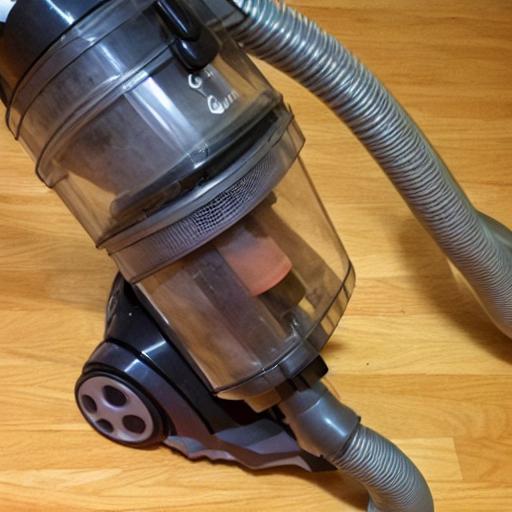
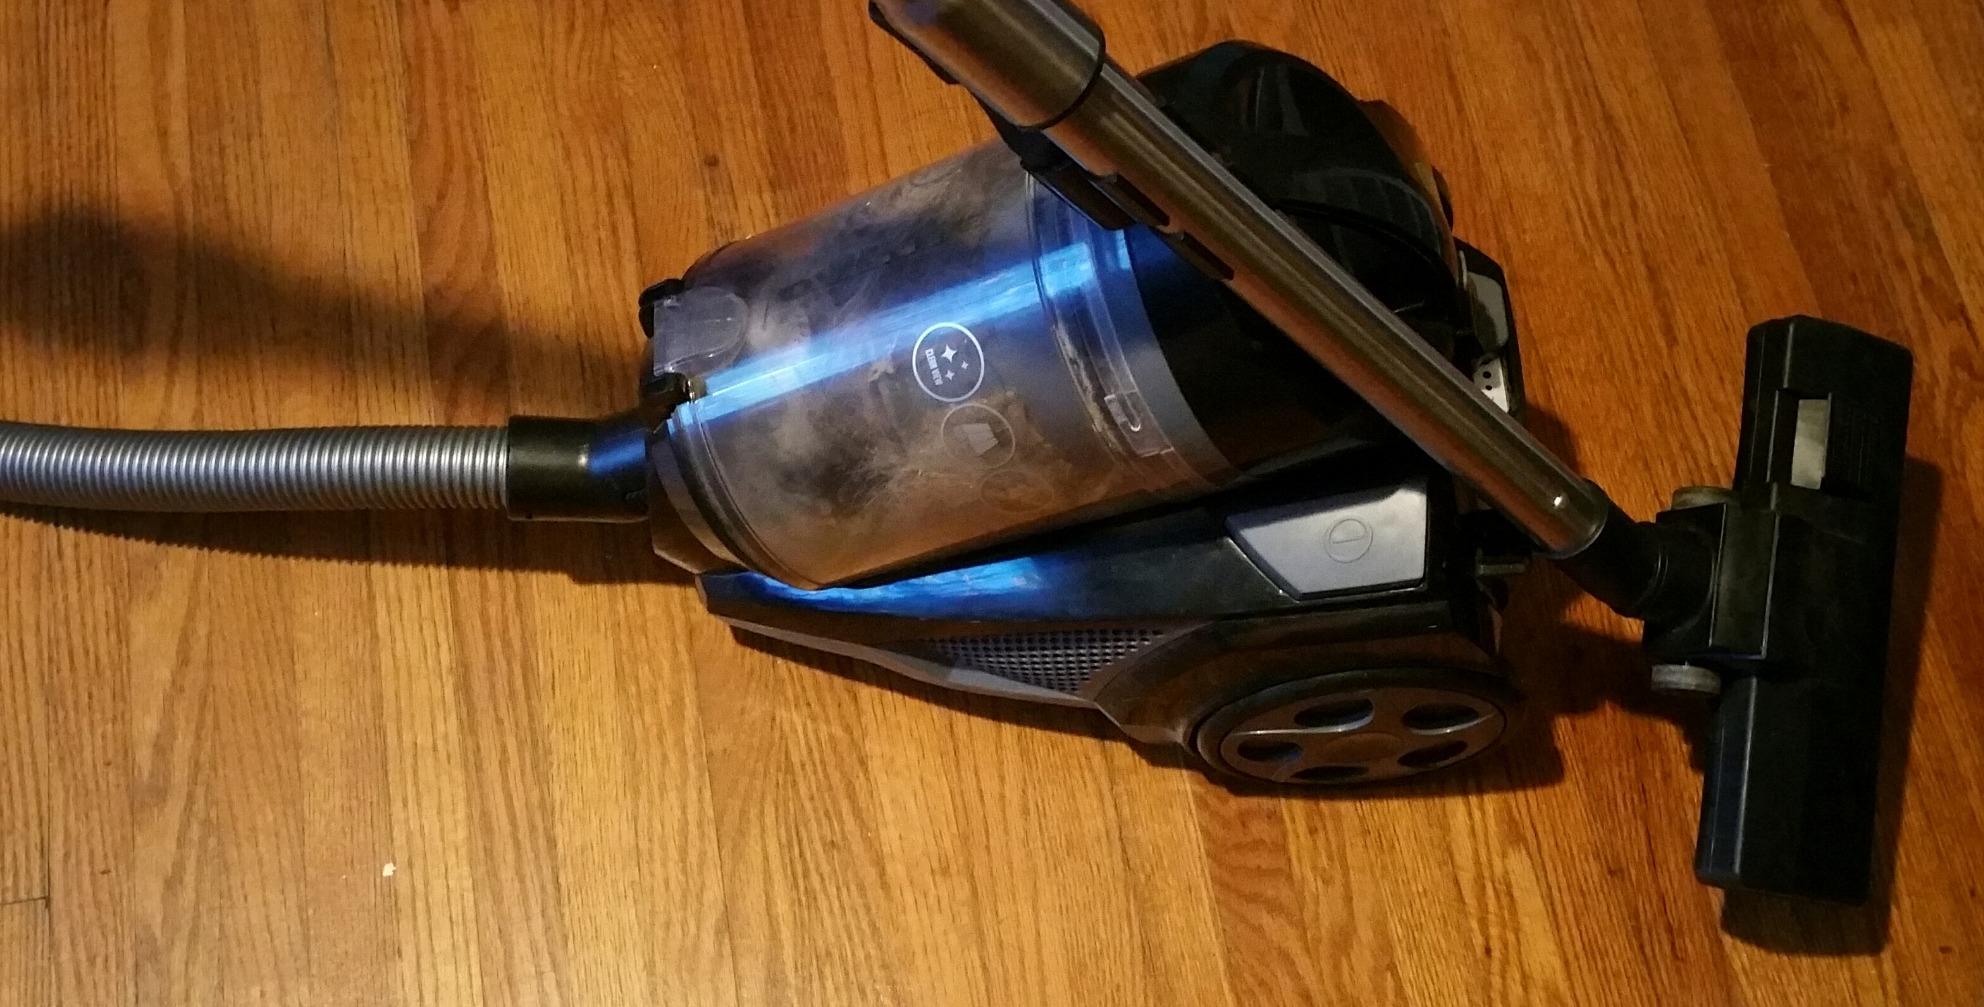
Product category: items_vacuum
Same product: no